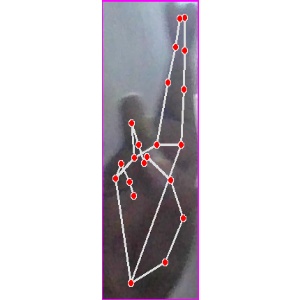
अक्षर: र